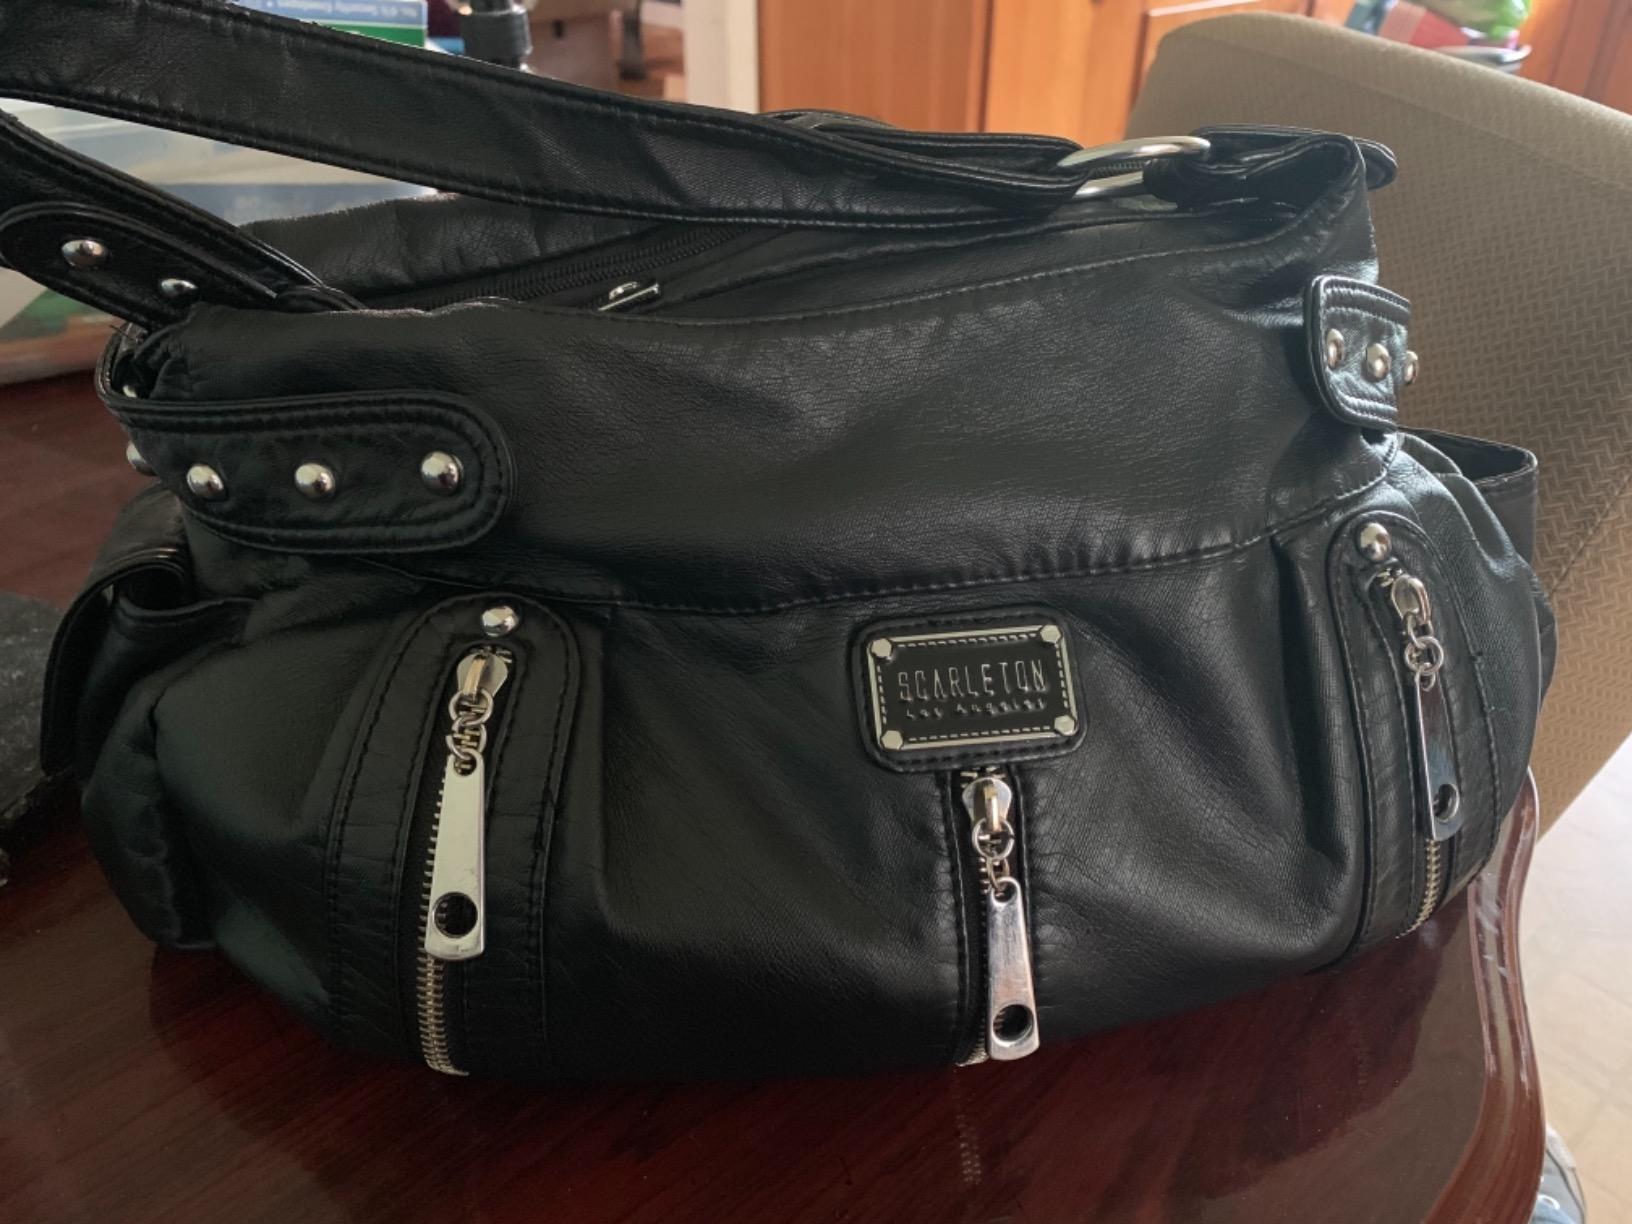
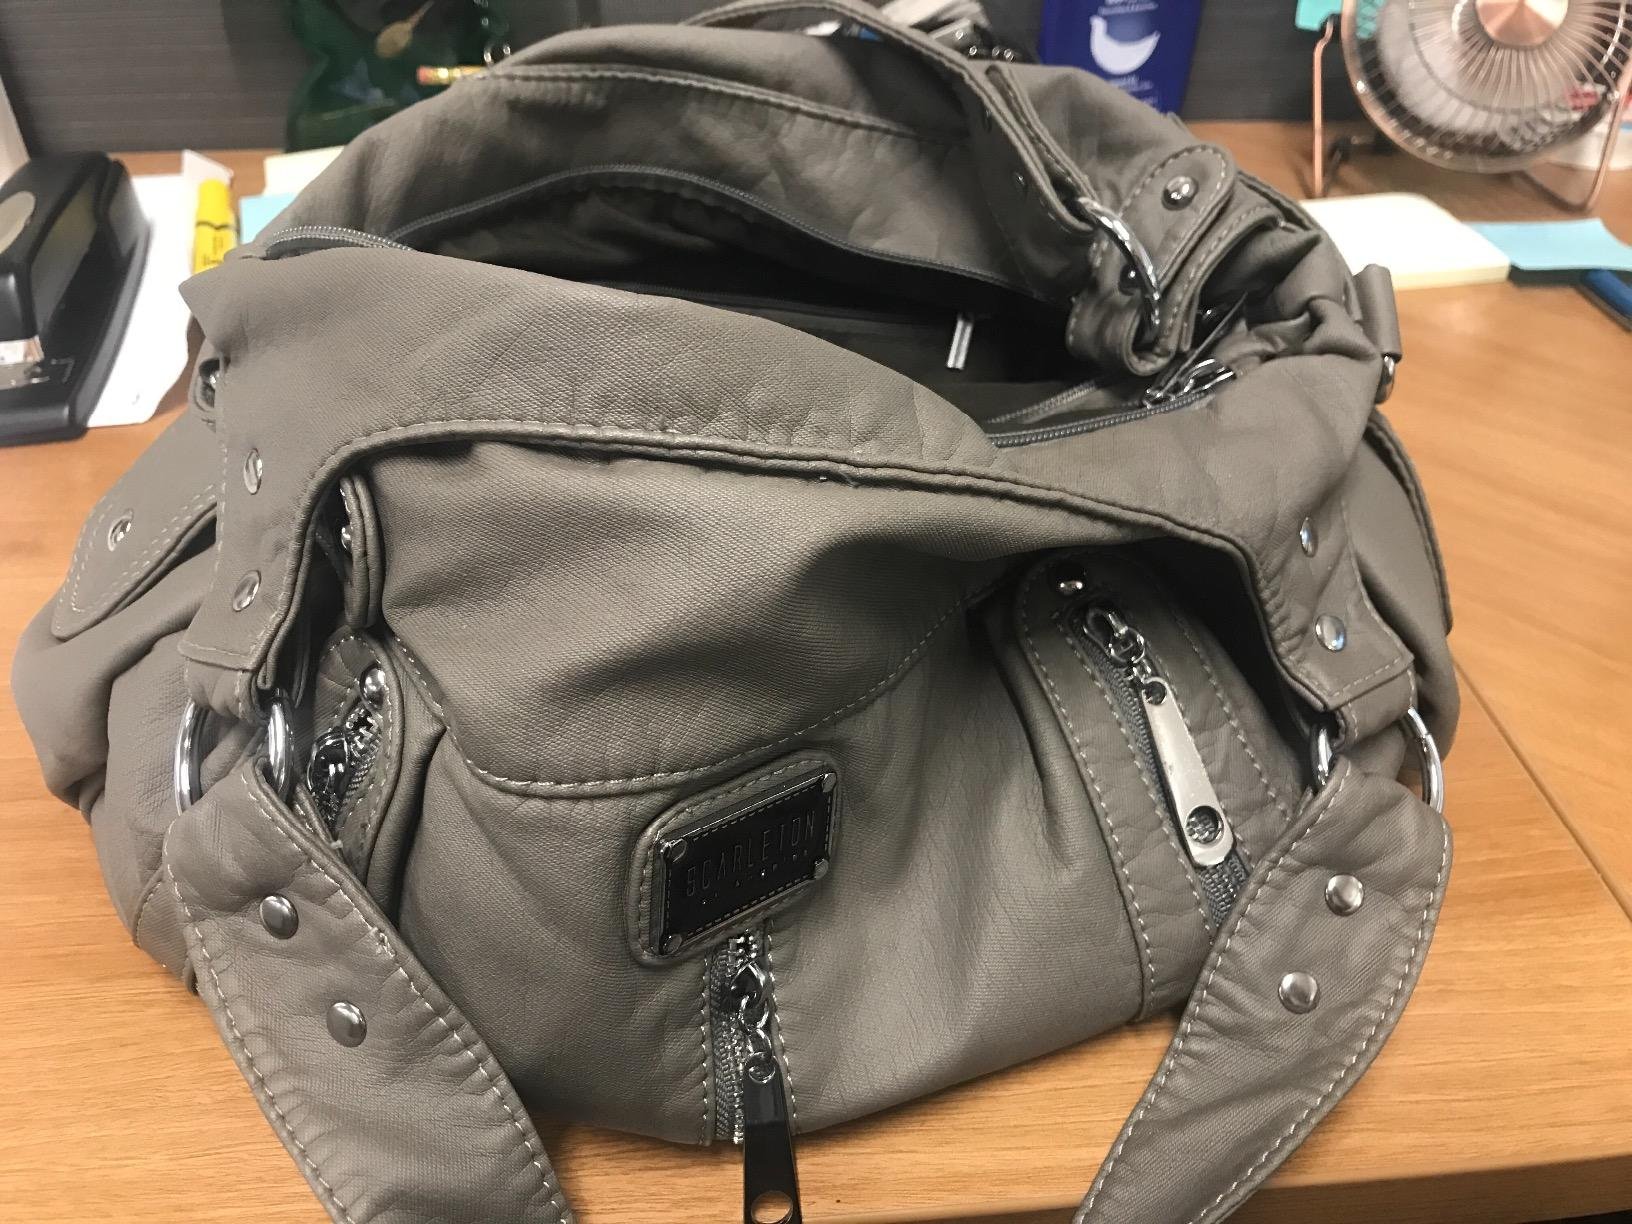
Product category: accessories_handbag
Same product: no